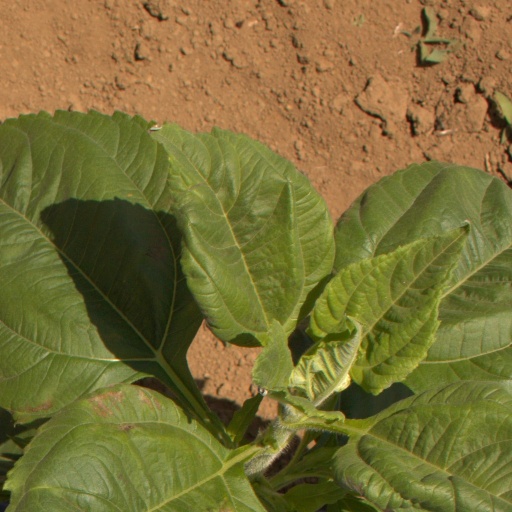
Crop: Jerusalem artichoke